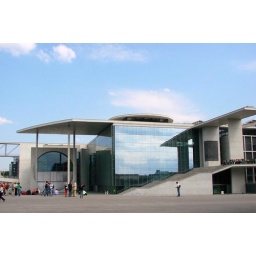
cloulds in the sky, sky on the building